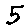
Label: 5